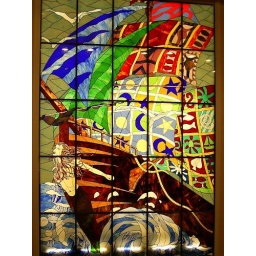
this stained glass piece is above the entrance to the dining room.